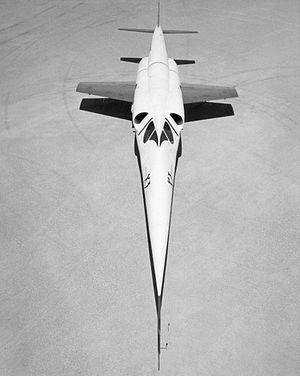
Le Douglas X-3 Stiletto est un avion expérimental américain au fuselage effilé et aux ailes trapues produit par la Douglas Aircraft Company au début des années 1950. Il doit servir à la recherche sur les vols supersoniques prolongés et est le premier avion à utiliser des alliages de titane sur la majeure partie du revêtement. Il souffre cependant d'une sérieuse sous-motorisation et ne peut jamais dépasser le mur du son en vol horizontal. Bien que l'avion ne permet pas de remplir les objectifs du programme, les données récoltées lors des vols d'essai sont utilisées par les ingénieurs de Lockheed pour la conception du F-104 Starfighter qui est doté d'une voilure similaire à celle du X-3.